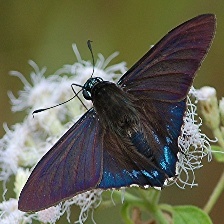
Species: MANGROVE SKIPPER